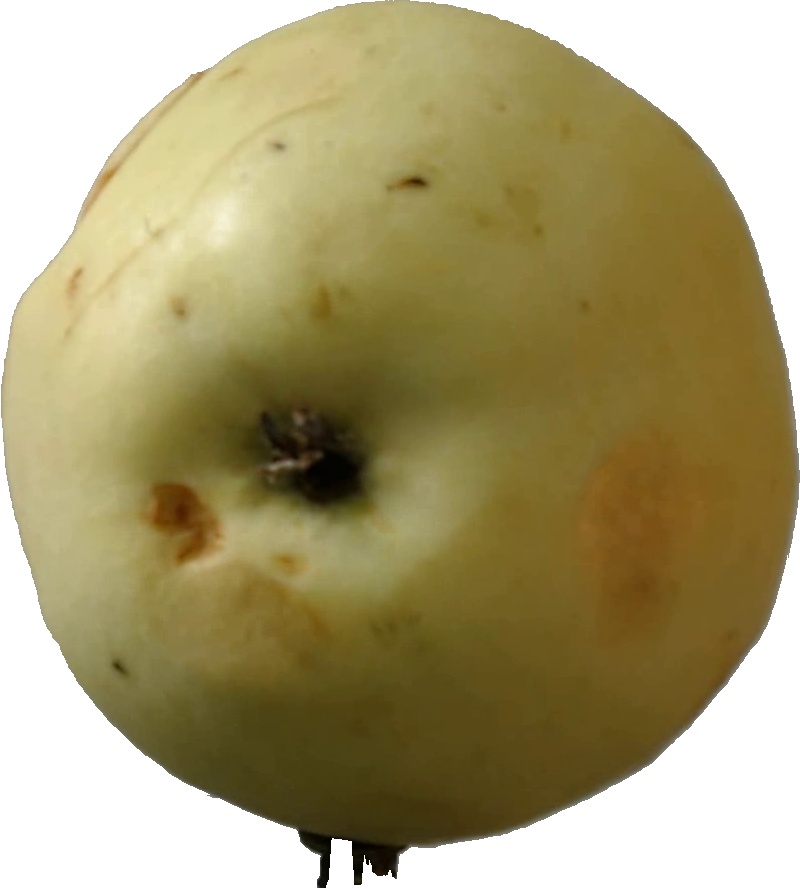
Label: apple_hit_1